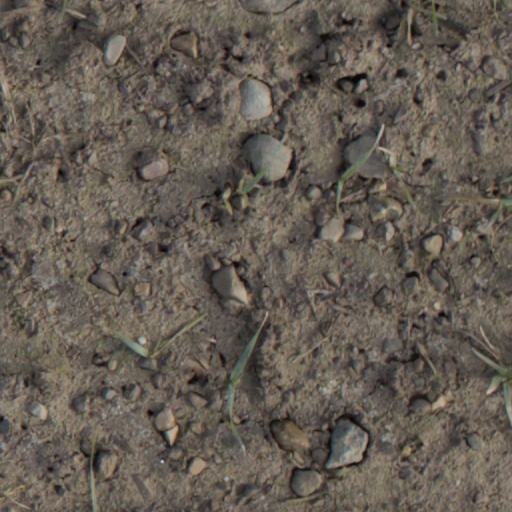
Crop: wheat